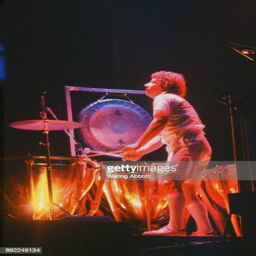
hard rock artist of person performing